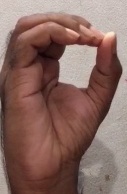
ASL sign: O